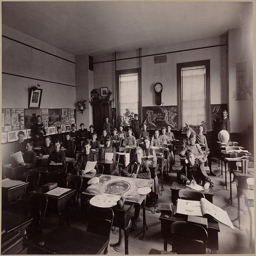
A vintage photo shows students sitting at their desks.
Students posing for black and white photograph  in classroom setting.

The class room is filled with quiet students.
This classroom is filled with desks, teachers, and students.
A classroom full of students at their desks while looking at their papers.